Charles Garland (philanthropist)

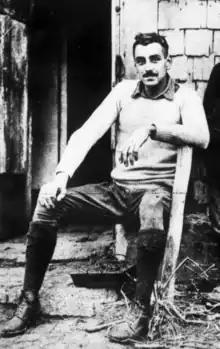
Garland in January 1922

Garland was born on June 26, 1899, in Hamilton, Massachusetts, the son of James Albert Garland Jr. and his wife Marie Louise ("née" Tudor). He was known since childhood by the nickname "Barley."